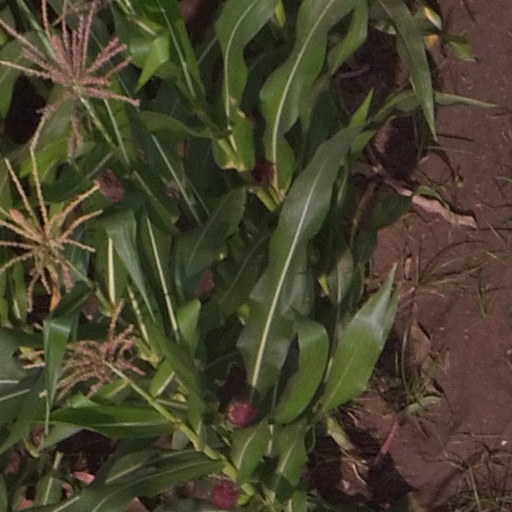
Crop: maize; corn